Rusimbi

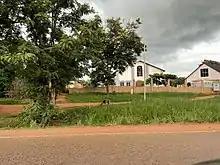
Scene in Rusimbi Ward, Kigoma-Ujiji

Rusimbi is an administrative ward in Kigoma-Ujiji District of Kigoma Region in Tanzania.